HMS Black Swan (L57)

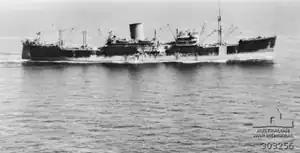
"Black Swan" rescued 61 survivors from two of 's lifeboats

On 25 October "Black Swan" rescued 34 survivors in a lifeboat from the cargo ship , which had been sunk two days earlier. After a search the sloop rescued another 27 survivors in a second lifeboat from the same ship. The next month "Black Swan" escorted convoys in support of Operation Torch.